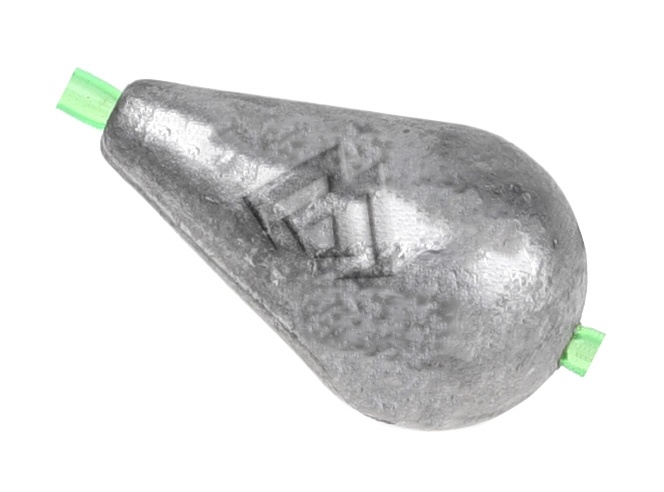
PLUMB MIKADO PICATURA CU TUB 2g 5buc
Plumburile Mikado în formă de picătură cu tub, cântărind 2 grame fiecare și ambalate în pachete de câte cinci bucăți, sunt accesorii esențiale pentru pescarii care caută să-și ajusteze monturile și să-și optimizeze prezentarea momelilor în apă. Aceste plumburi au forma ideală pentru a oferi stabilitate și echilibru monturilor în timpul aruncării și în adâncurile apelor, contribuind la îmbunătățirea performanțelor de pescuit.Datorită formei lor de picătură, aceste plumburi oferă o stabilitate suplimentară în apă, permițând monturilor să se plieze uniform pe fundul apei și să rămână în poziție chiar și în condiții de curent sau de vânt. Acest aspect este esențial pentru menținerea prezentării corecte a momelii și pentru atragerea peștelui în zona de pescuit.Ambalate în pachete de câte cinci bucăți, aceste plumburi oferă pescarului o soluție convenabilă și practică pentru a avea întotdeauna la îndemână plumburi de rezervă în timpul partidelor de pescuit. Astfel, pescarii pot ajusta rapid și ușor monturile în funcție de condițiile de pescuit și de preferințele lor personale.Indiferent dacă ești un pescar începător sau experimentat, plumburile Mikado în formă de picătură cu tub sunt accesorii esențiale în trusa ta de pescuit, contribuind la îmbunătățirea performanțelor și la optimizarea rezultatelor în timpul partidelor tale de pescuit. Fiabile, practice și eficiente, aceste plumburi sunt partenerul perfect pentru aventurile tale de pescuit.
Brand: In Carlig
Category: Sporting Goods > Outdoor Recreation > Fishing > Fishing Tackle > Fishing Sinkers > Fishing Bullets